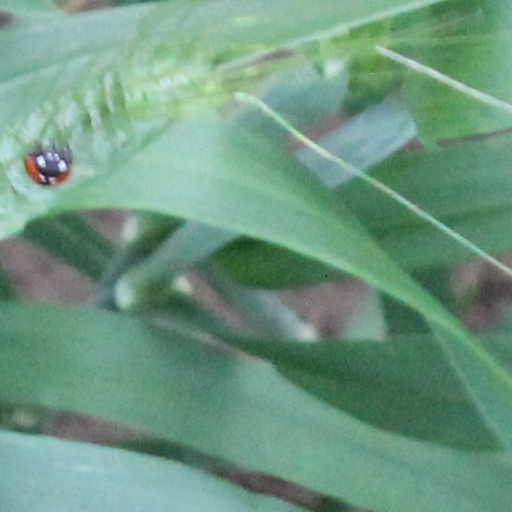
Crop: wheat